Batting order (baseball)

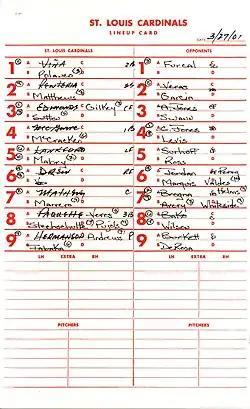
Lineup card from a 2001 spring training game between the St. Louis Cardinals and Atlanta Braves

In baseball, the batting order or batting lineup is the sequence in which the members of the offense take their turns in batting against the pitcher. The batting order is the main component of a team's offensive strategy. In Major League Baseball, the batting order is set by the manager, who before the game begins must present the home plate umpire with two copies of his team's lineup card, a card on which a team's starting batting order is recorded. The home plate umpire keeps one copy of the lineup card of each team, and gives the second copy to the opposing manager. Once the home plate umpire gives the lineup cards to the opposing managers, the batting lineup is final and a manager can make changes only under the Official Baseball Rules governing substitutions. If a team bats out of order, it is a violation of baseball's rules and subject to penalty.